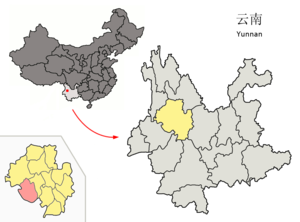
Le xian de Yongping est un district administratif de la province du Yunnan en Chine. Il est placé sous la juridiction de la préfecture autonome bai de Dali.